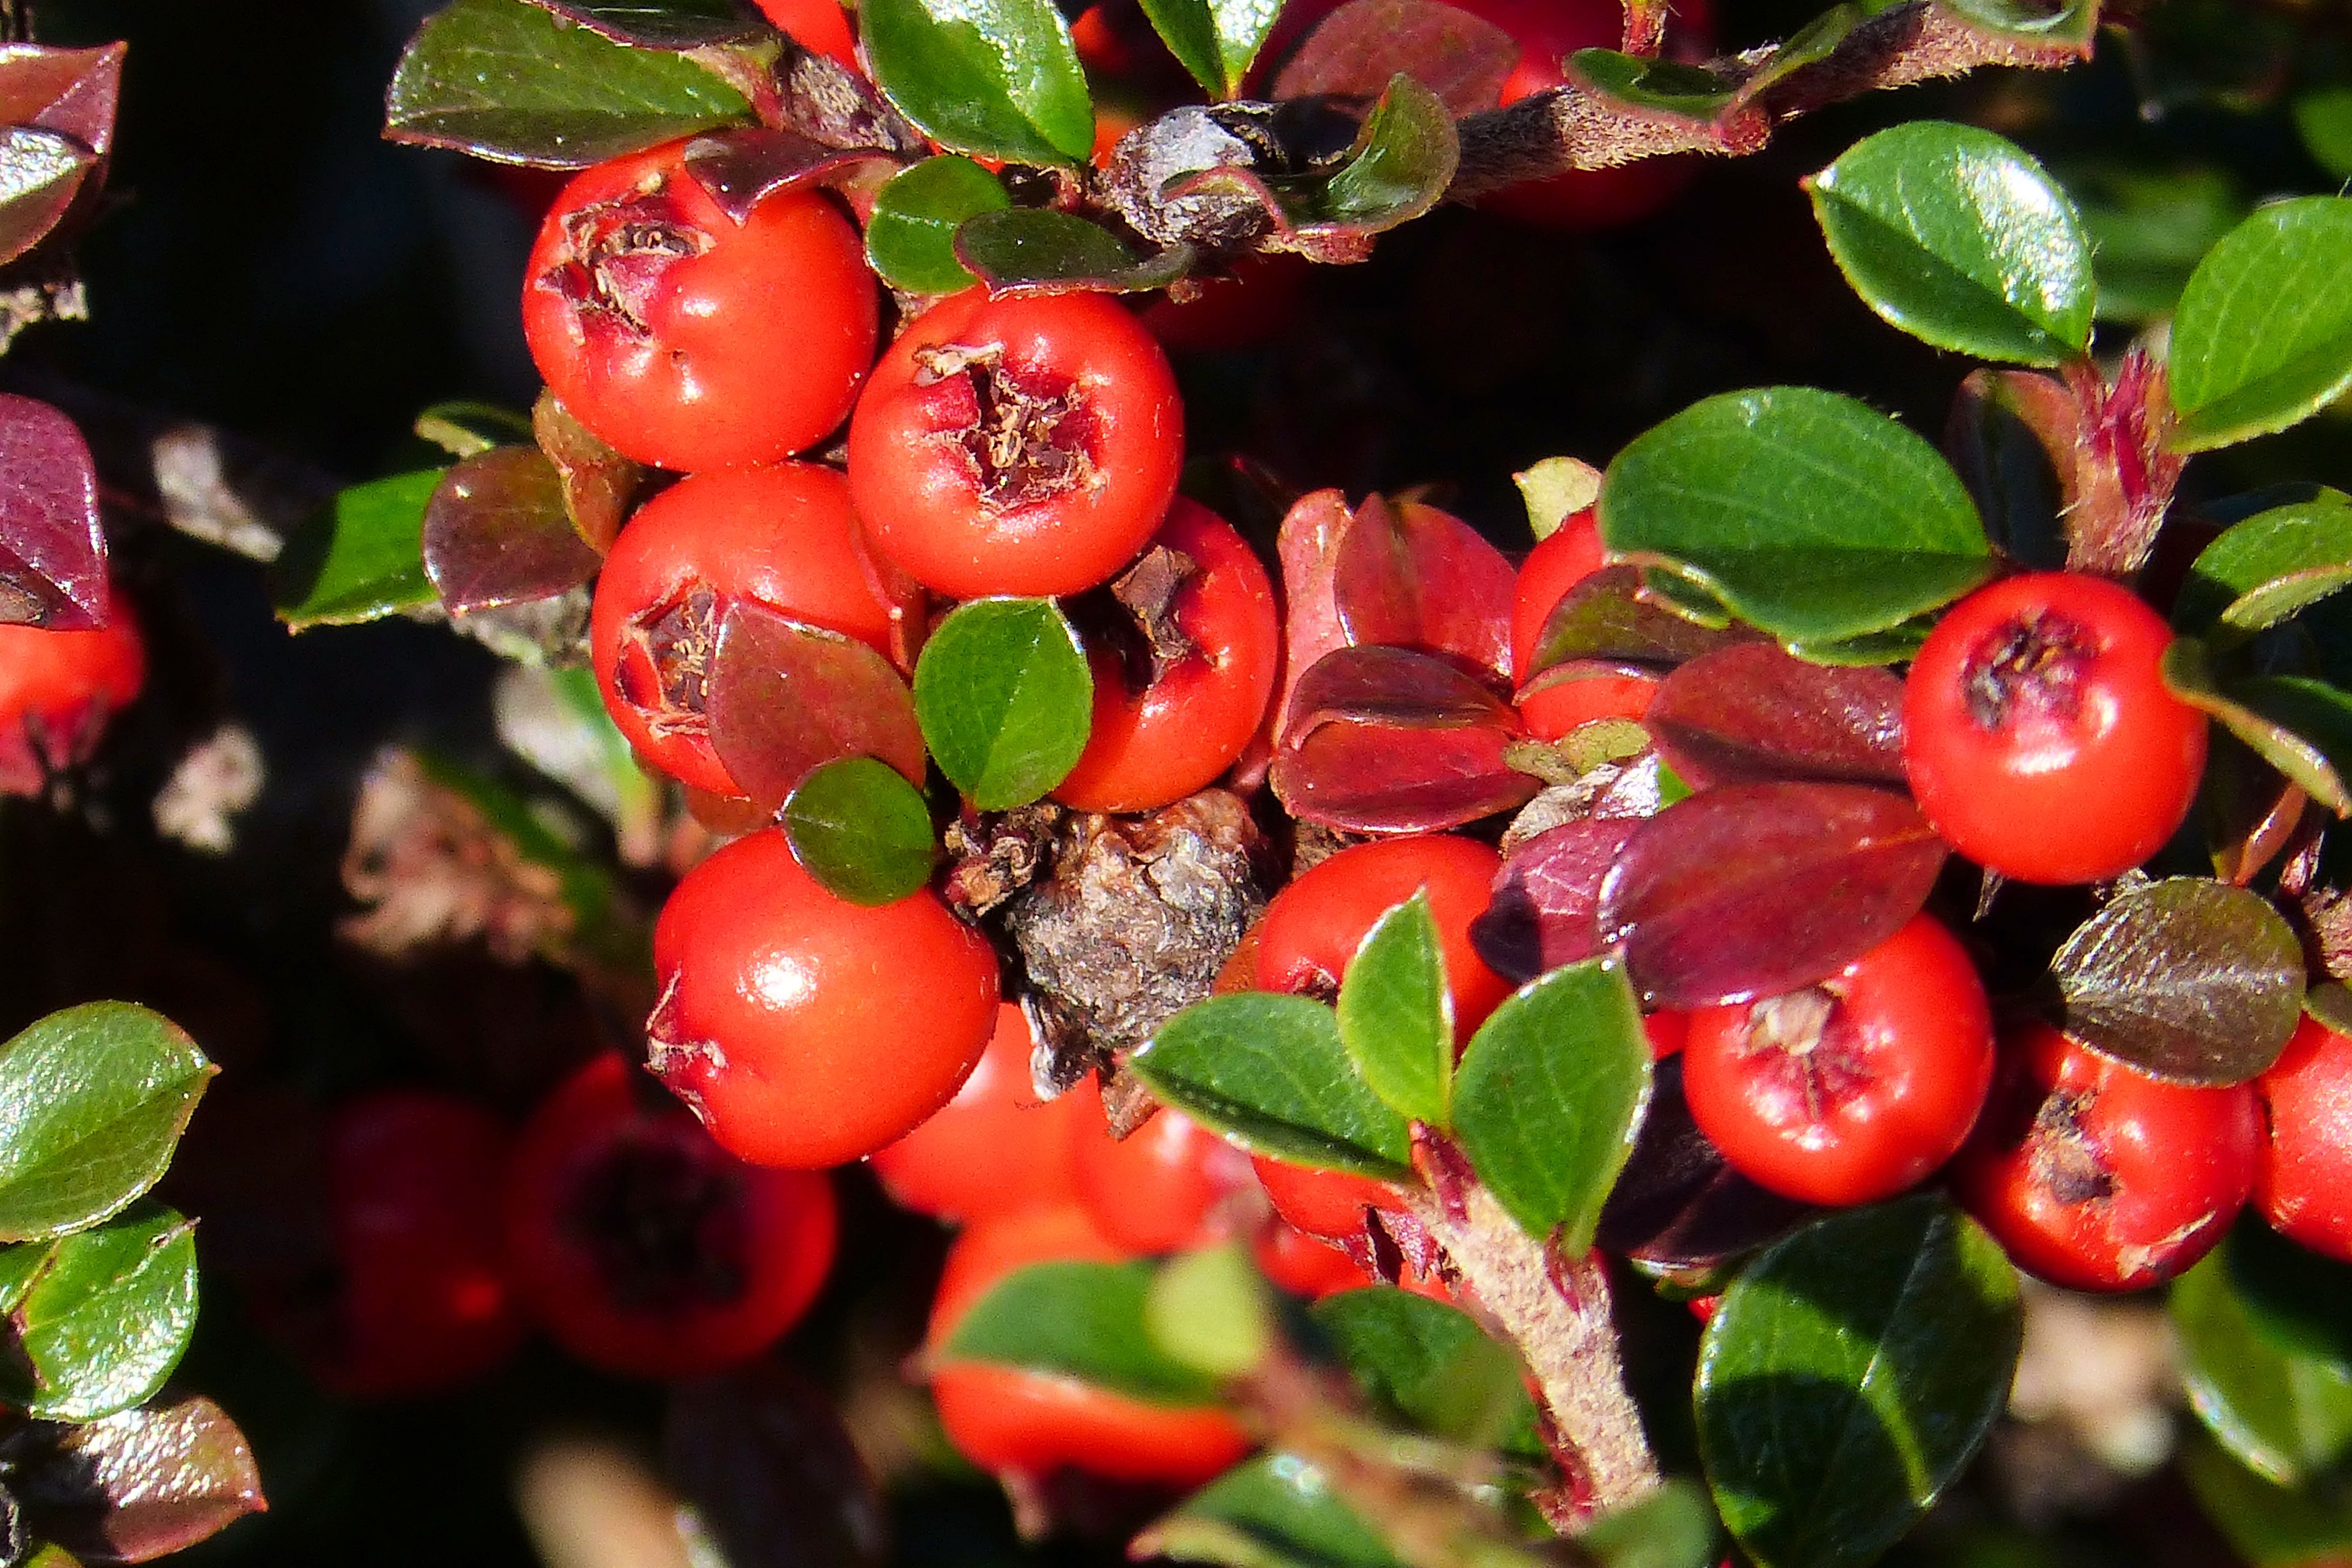
branch, plant, fruit, berry, flower, food, red, produce, evergreen, flora, holly, shrub, periwinkle, fruits, hawthorn, cotoneaster, rose hip, macro photography, ornamental plant, rose greenhouse, flowering plant, acerola, malpighia, lingonberry, woody plant, land plant, aquifoliaceae, aquifoliales